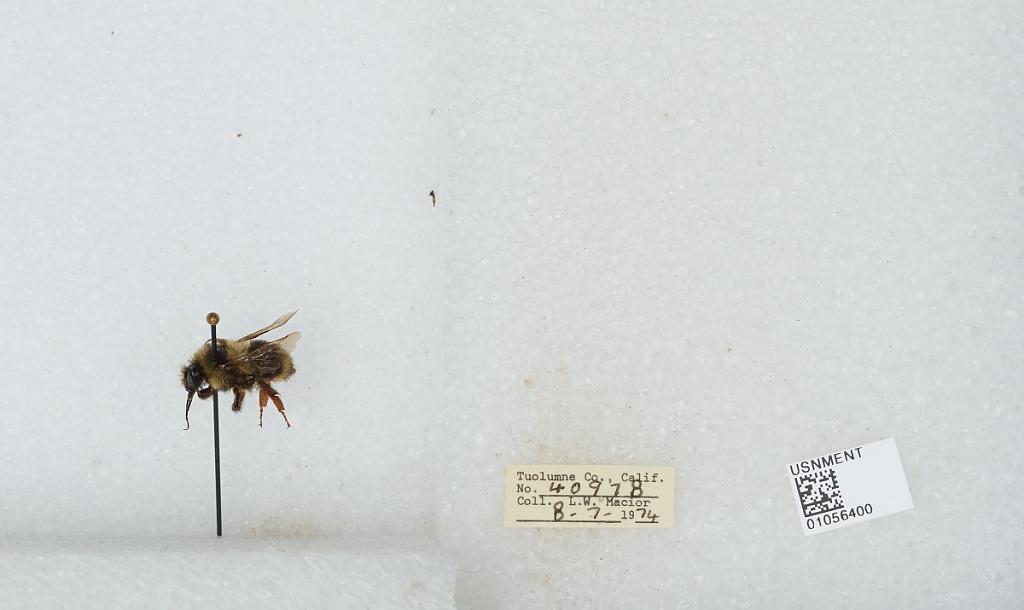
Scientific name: Bombus bifarius nearcticus
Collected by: L. Macior
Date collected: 1974-8-7
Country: United States
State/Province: California
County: Tuolumne
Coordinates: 38.02, -119.93